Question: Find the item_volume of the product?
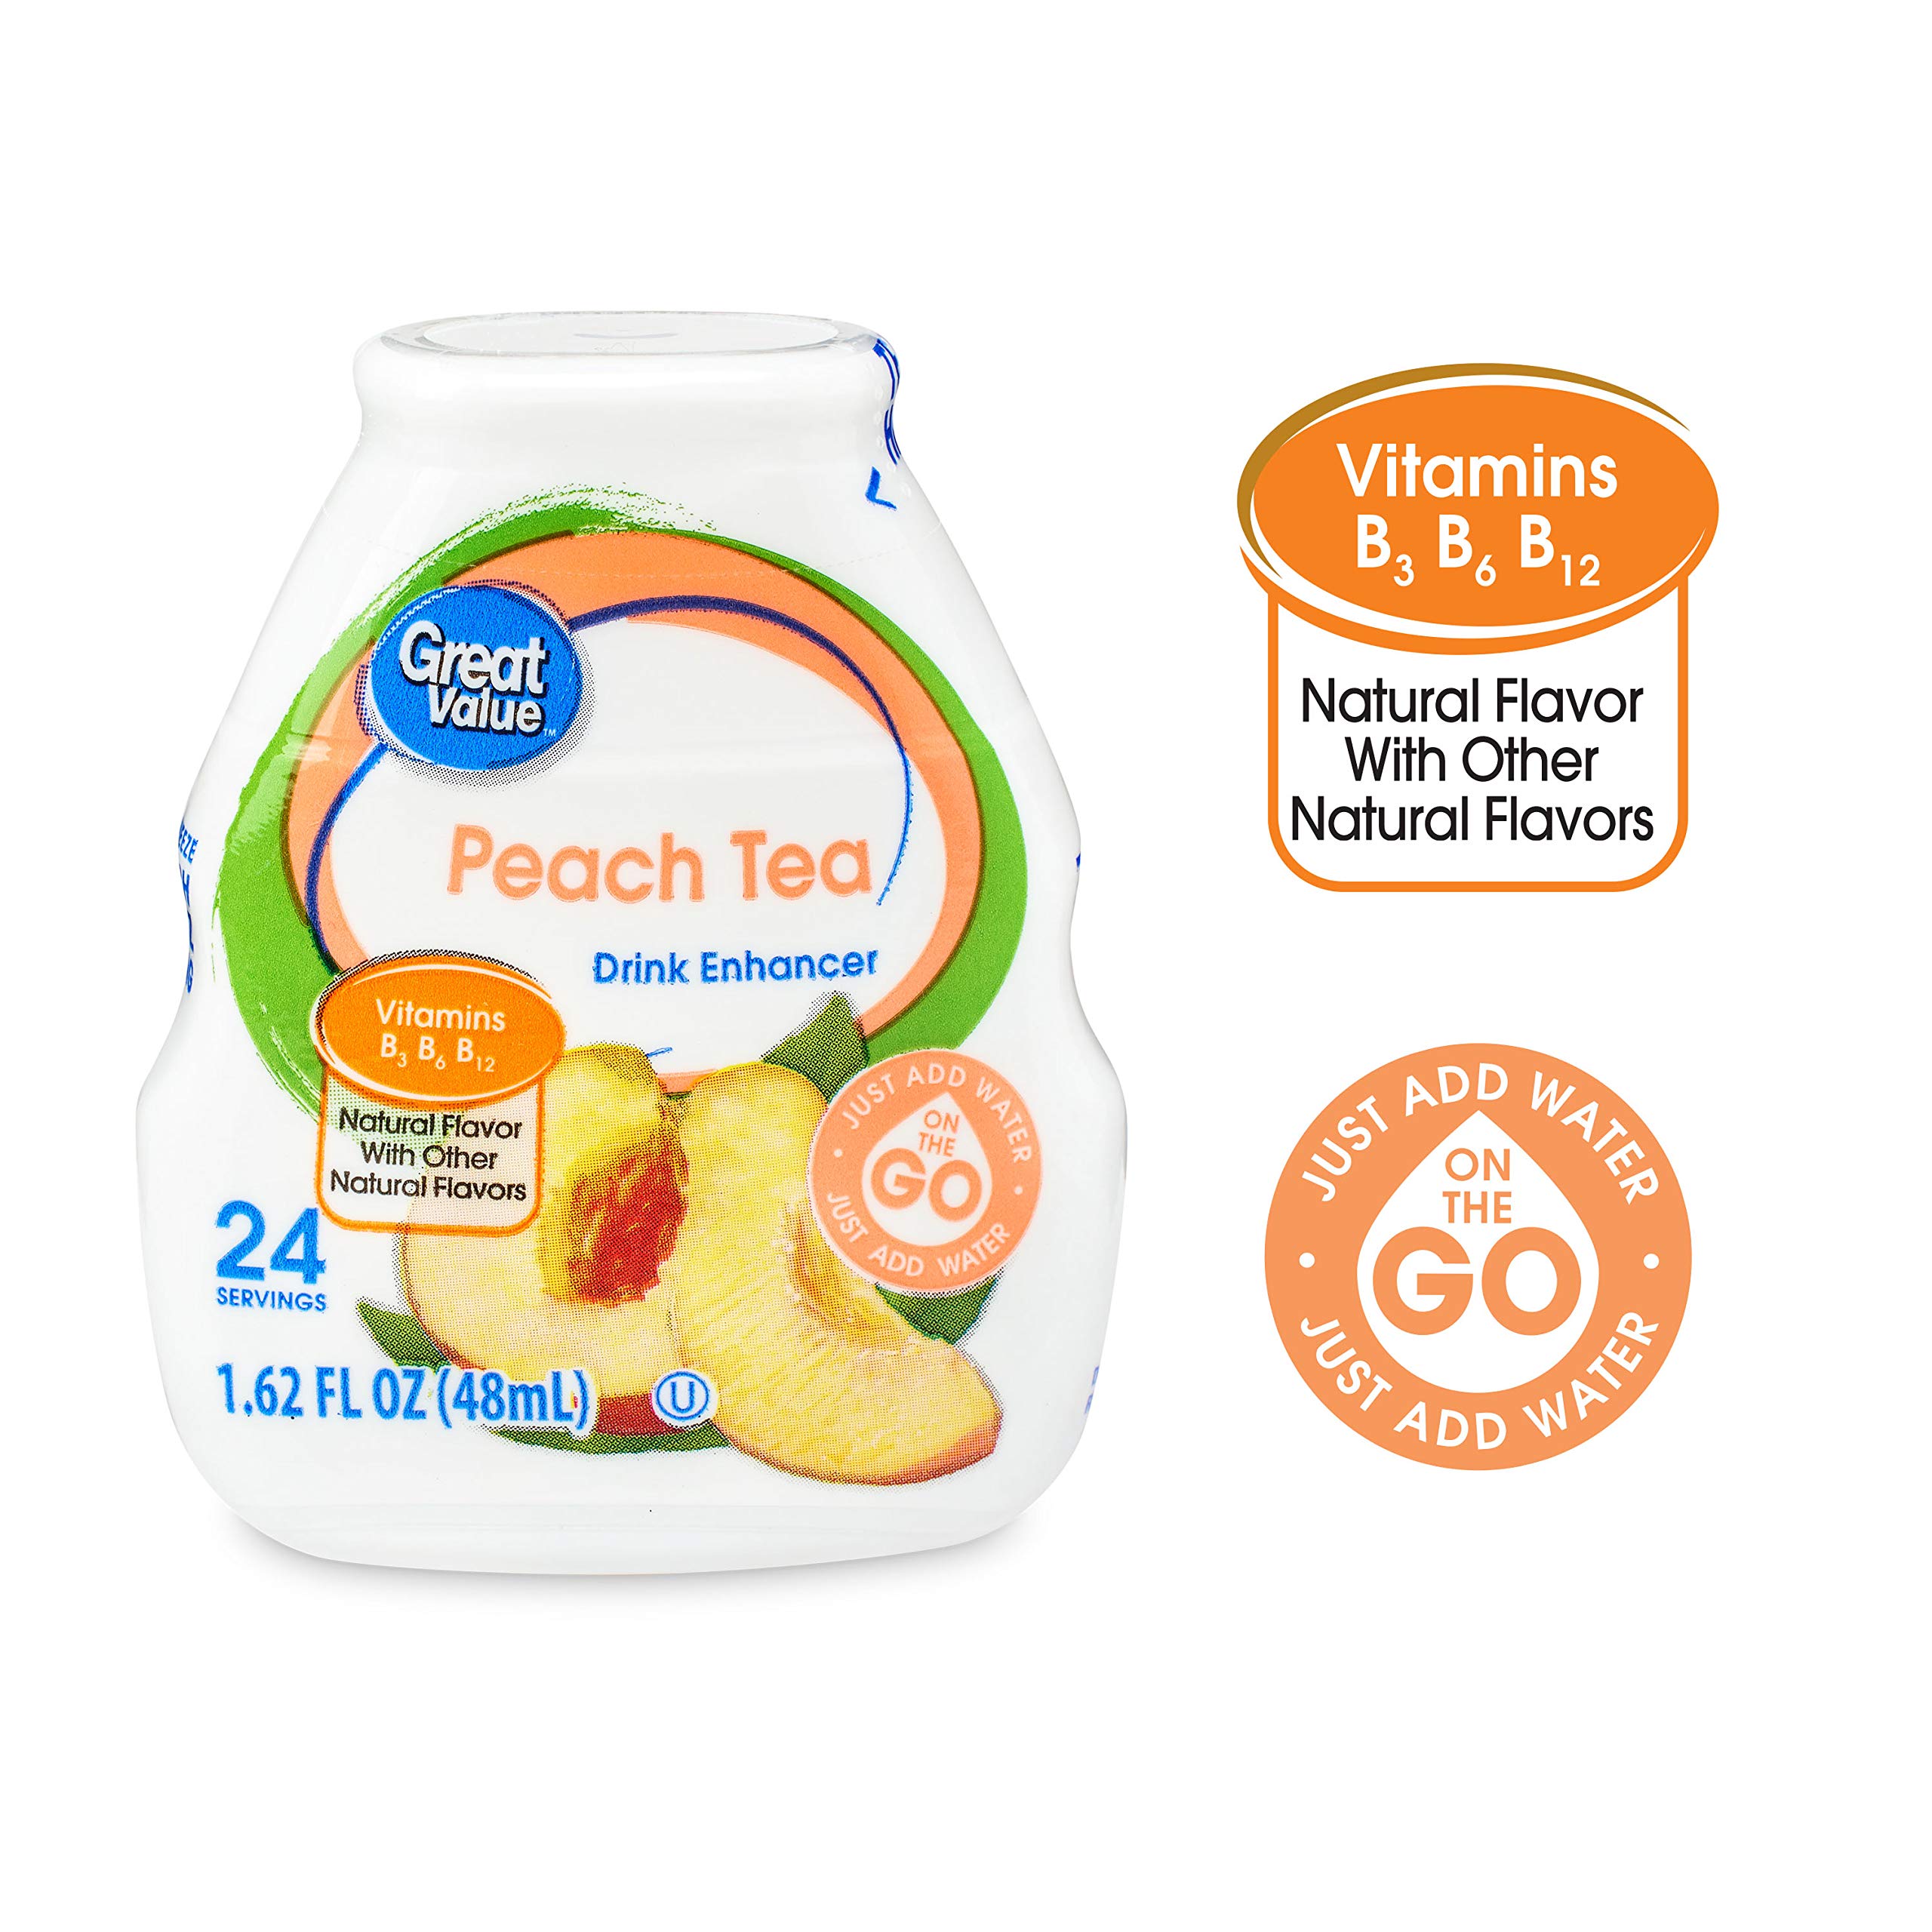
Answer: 1.62 fluid ounce